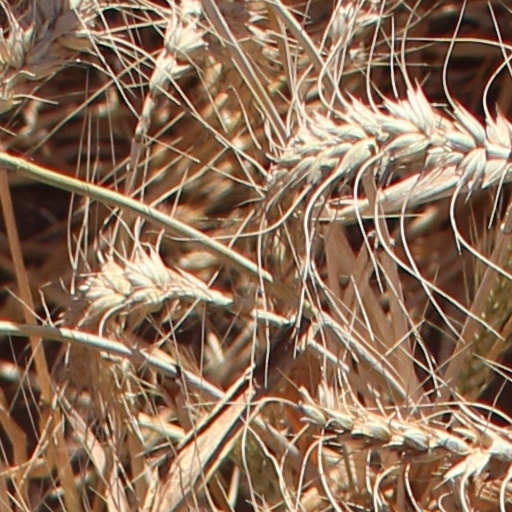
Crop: wheat